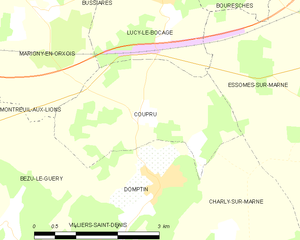
Carte des communes françaises: Coupru
Coupru est une commune française située dans le département de l'Aisne, en région Hauts-de-France.